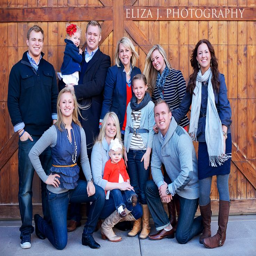
cute big family photo ... navy , person , and a pop of red .